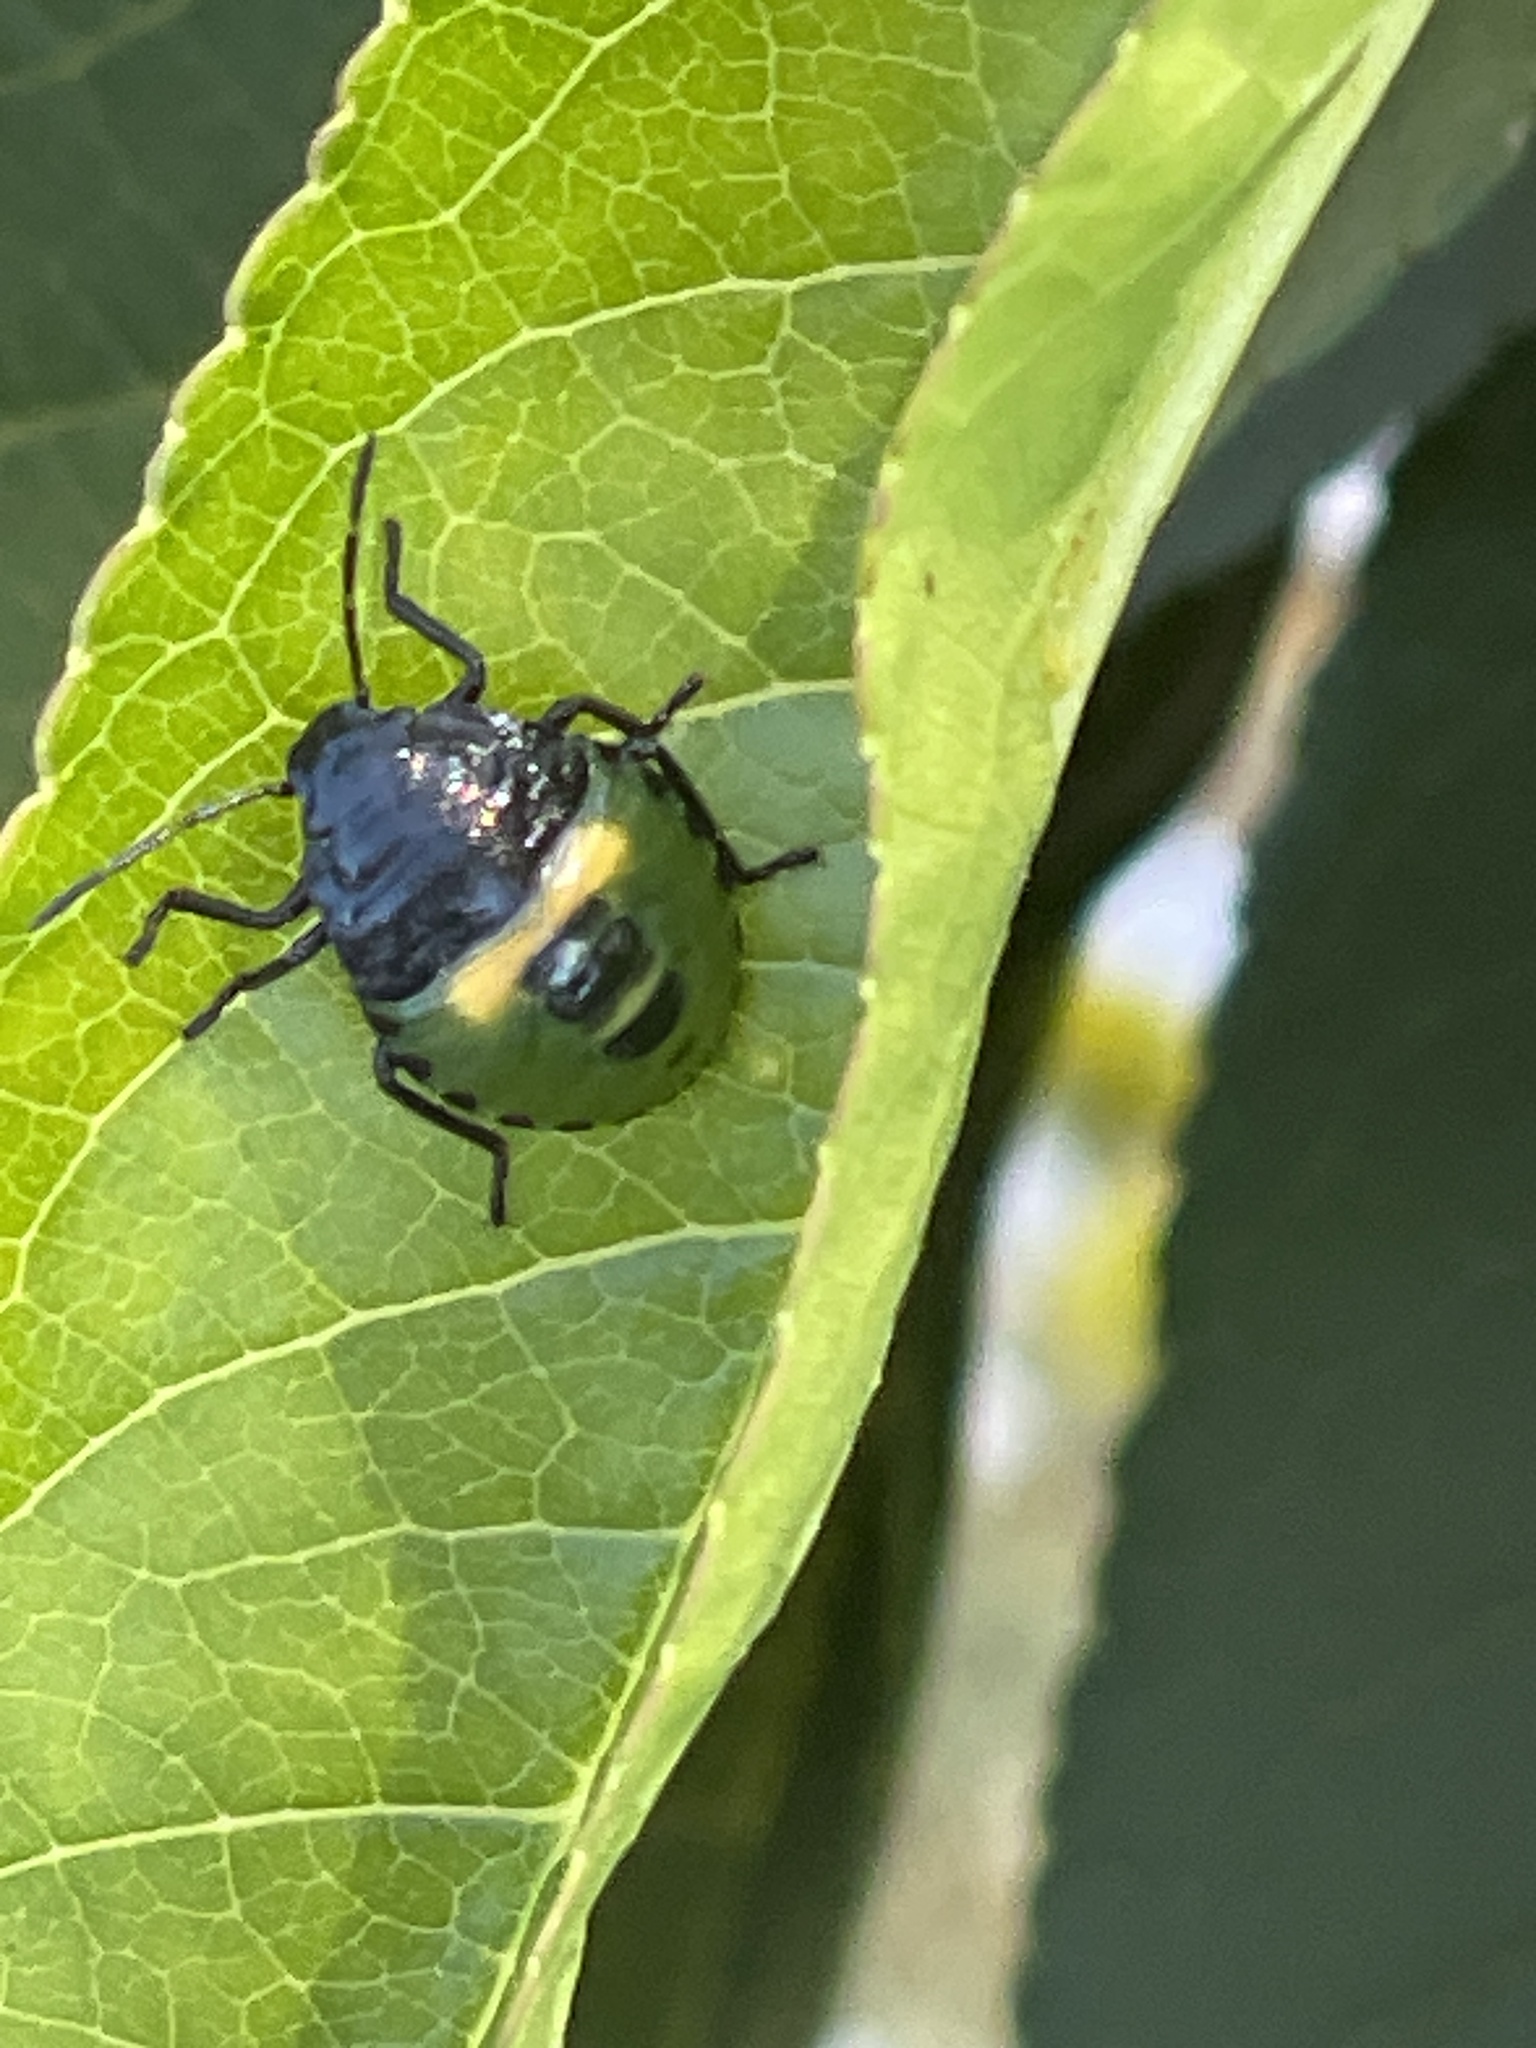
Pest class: stink_bug